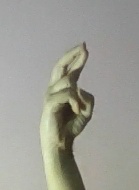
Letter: zay